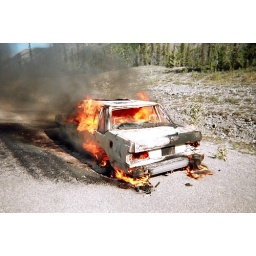
Burning car on the Alaska highway in the middle of nowhere northern B.C.